Ivrea Morainic Amphitheatre

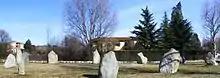
The menhirs of Cavaglià

The presence of human settlements around the lakes is evidently not coincidental but testifies to how the inhabitants of this part of the Canavese appreciated the additional food resources provided by fishing and the greater security offered by pile-dwelling settlements compared to those on dry land. Evidence of Bronze and Iron Age human settlements can also be found, however, in areas far from the lakes, such as the megalithic complex of Cavaglià, located in the southeastern area of the AMI. Favorable climatic conditions and the use of metal tools led to some population growth and reinforced an agricultural practice integrated with animal husbandry.